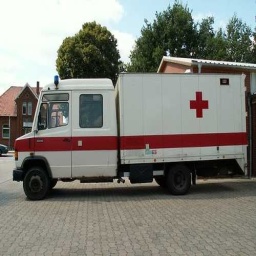
Label: ambulance